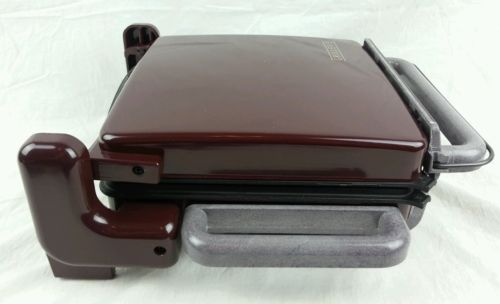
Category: toaster